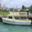
Label: ship